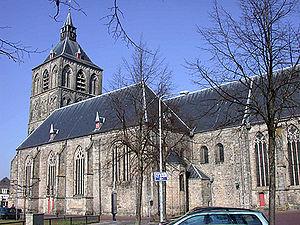
La basilique Saint-Plechelm est une église catholique d'Oldenzaal dans les Pays-Bas. Dédiée à saint Plechelm, moine missionnaire d'origine irlandaise du VIIIᵉ siècle qui évangélisa la région, elle appartient à l'archidiocèse d'Utrecht. Elle a été élevée au rang de basilique mineure en 1950 et fait partie des monuments protégés du royaume depuis le 4 novembre 1965.
L'archidiocèse d'Utrecht est une église particulière de l'Église catholique aux Pays-Bas.